Le Grelle family

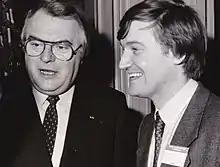
French Prime minister Pierre Mauroy and Bernard Le Grelle

Bernard Le Grelle, a journalist, political adviser, writer, and public affairs executive, was the first Belgian to enter the Columbia University Graduate School of Journalism in New York. He founded and directed "The Tobago News." He was a consul of France at the age of 27 in Tobago and when huge oilfields where found off shore, Winston Murray and A.N.R Robinson, who won the two Tobago seats, were supporting a secession from Trinidad, their London representative asked Le Grelle to join a Shadow cabinet and to be Minister of Foreign Affairs.